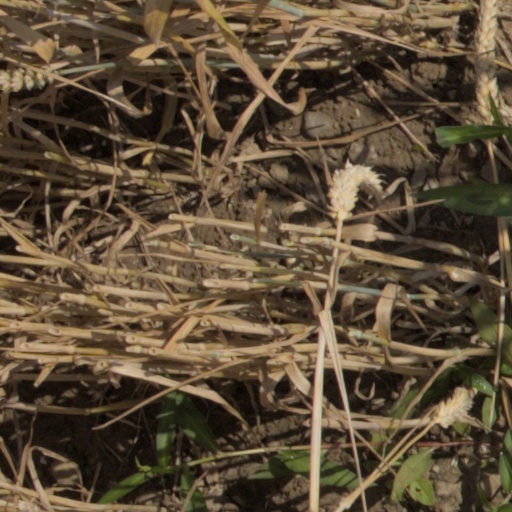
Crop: wheat